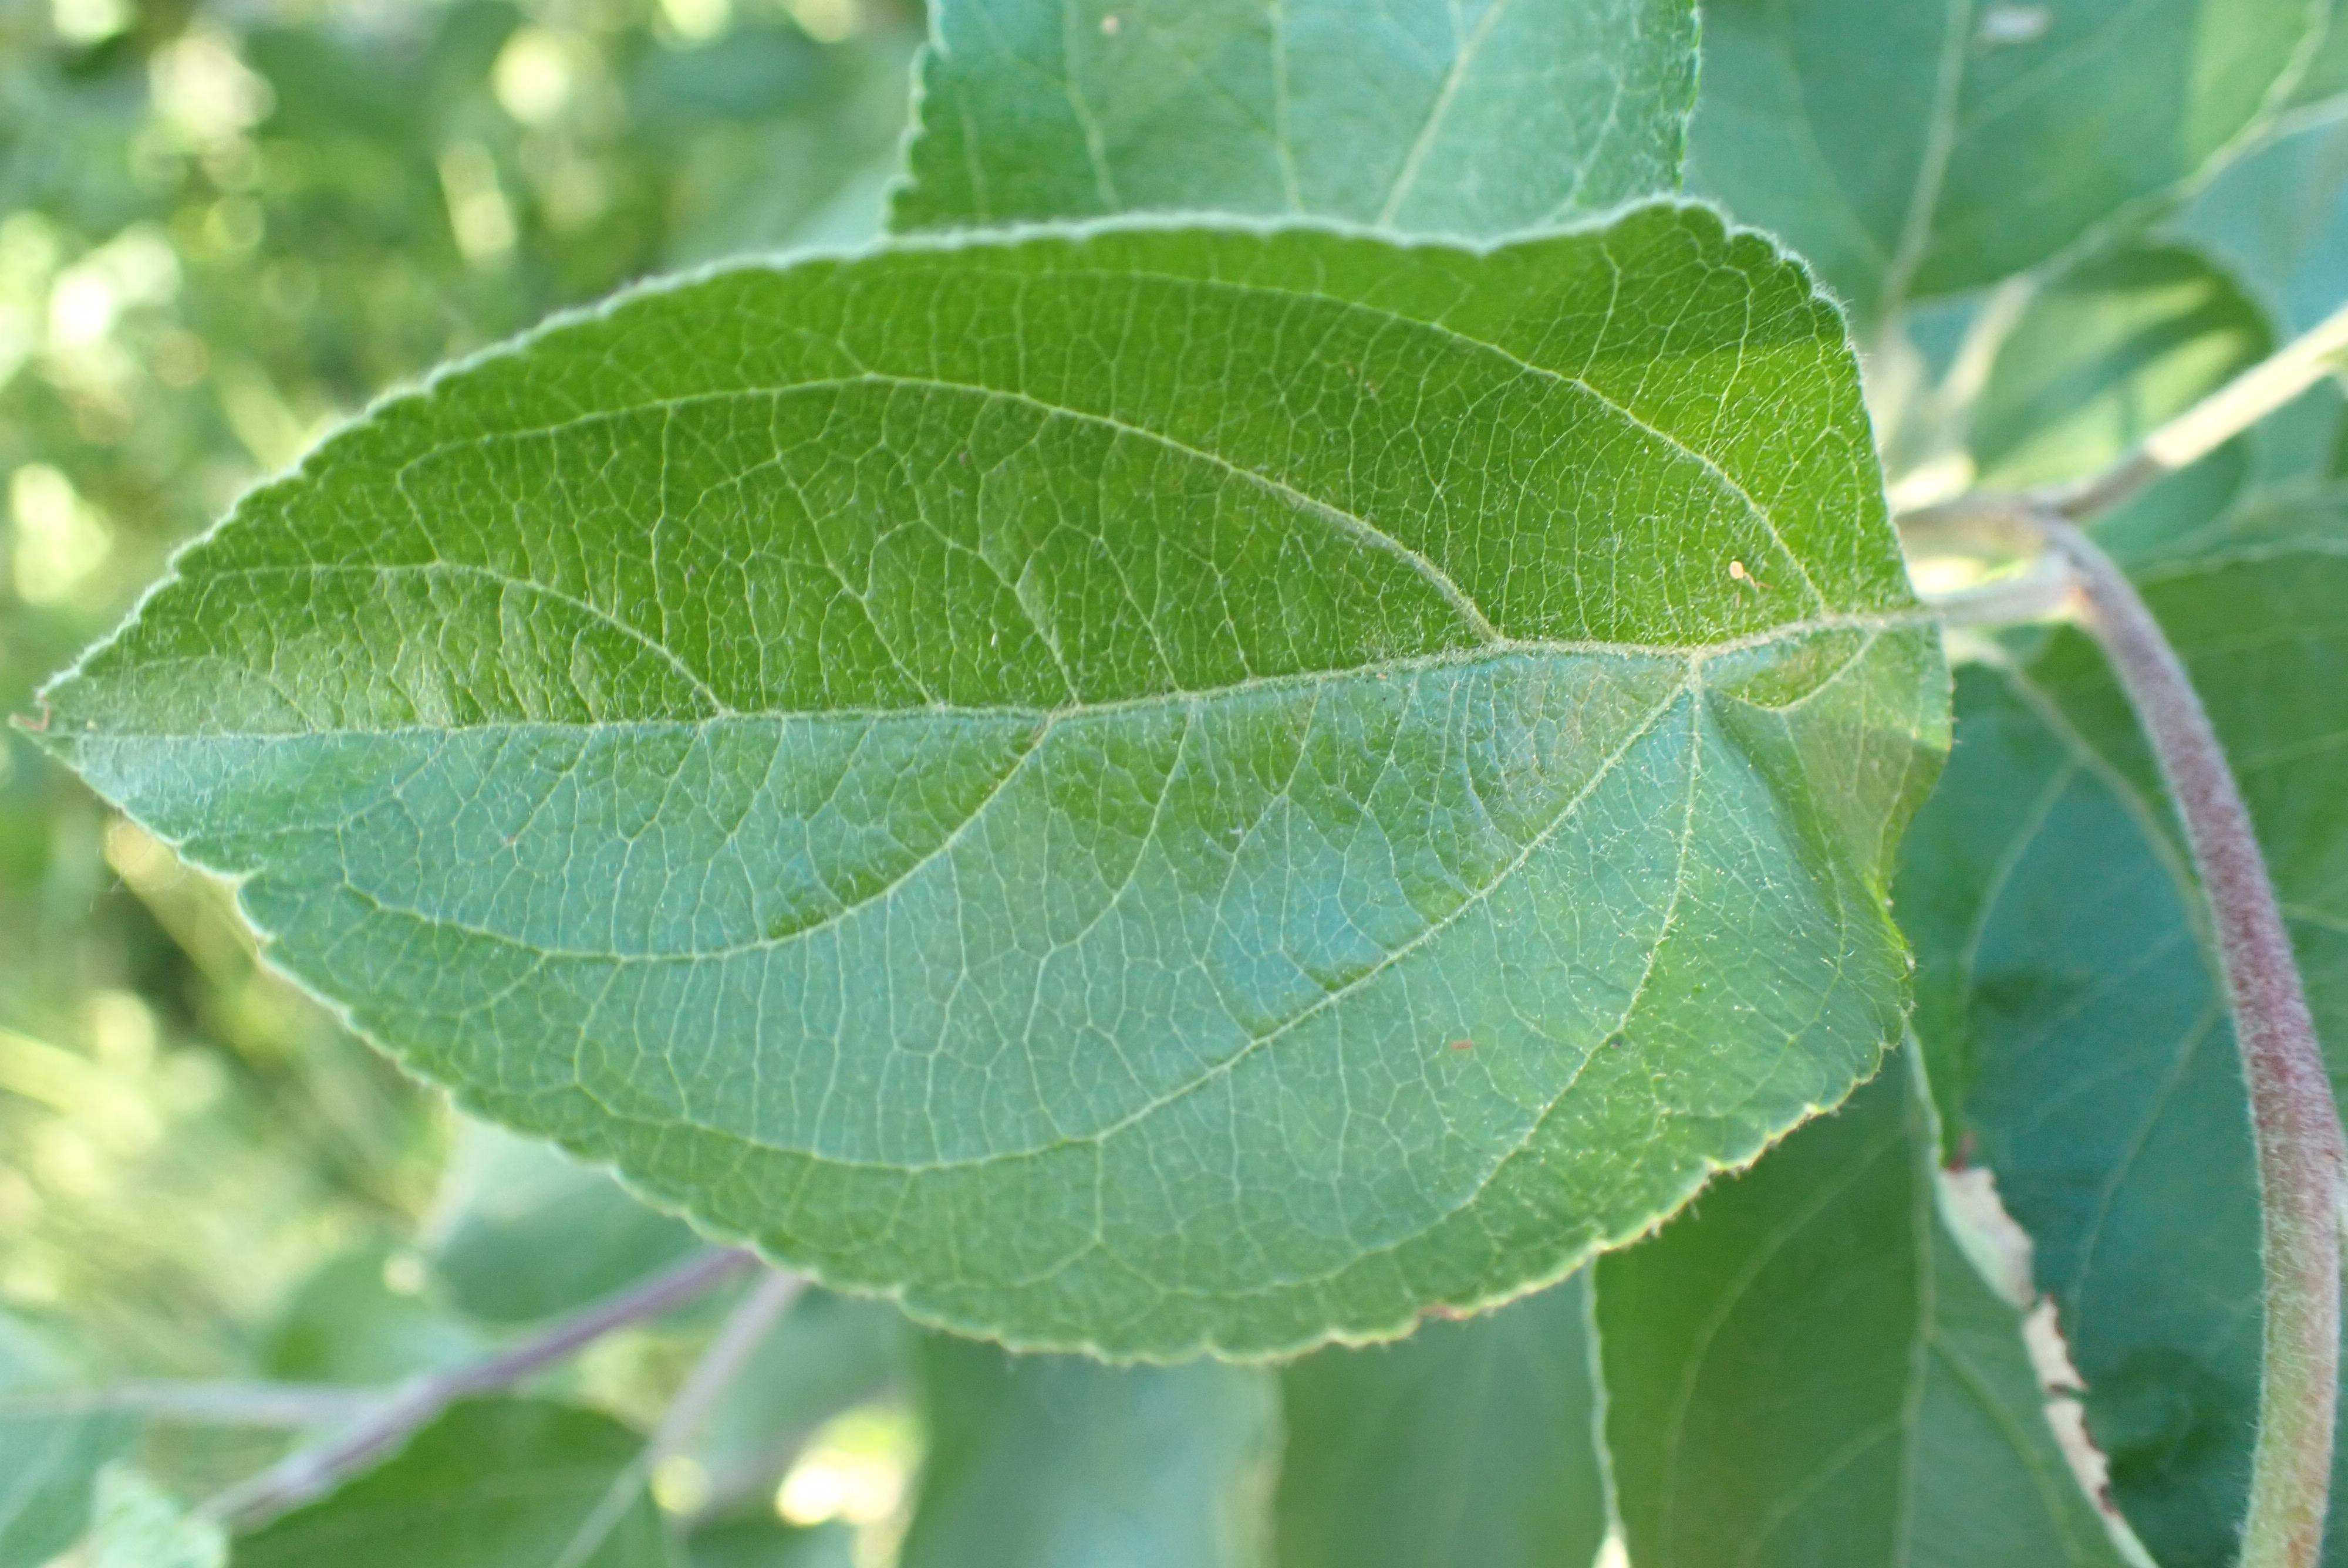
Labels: healthy